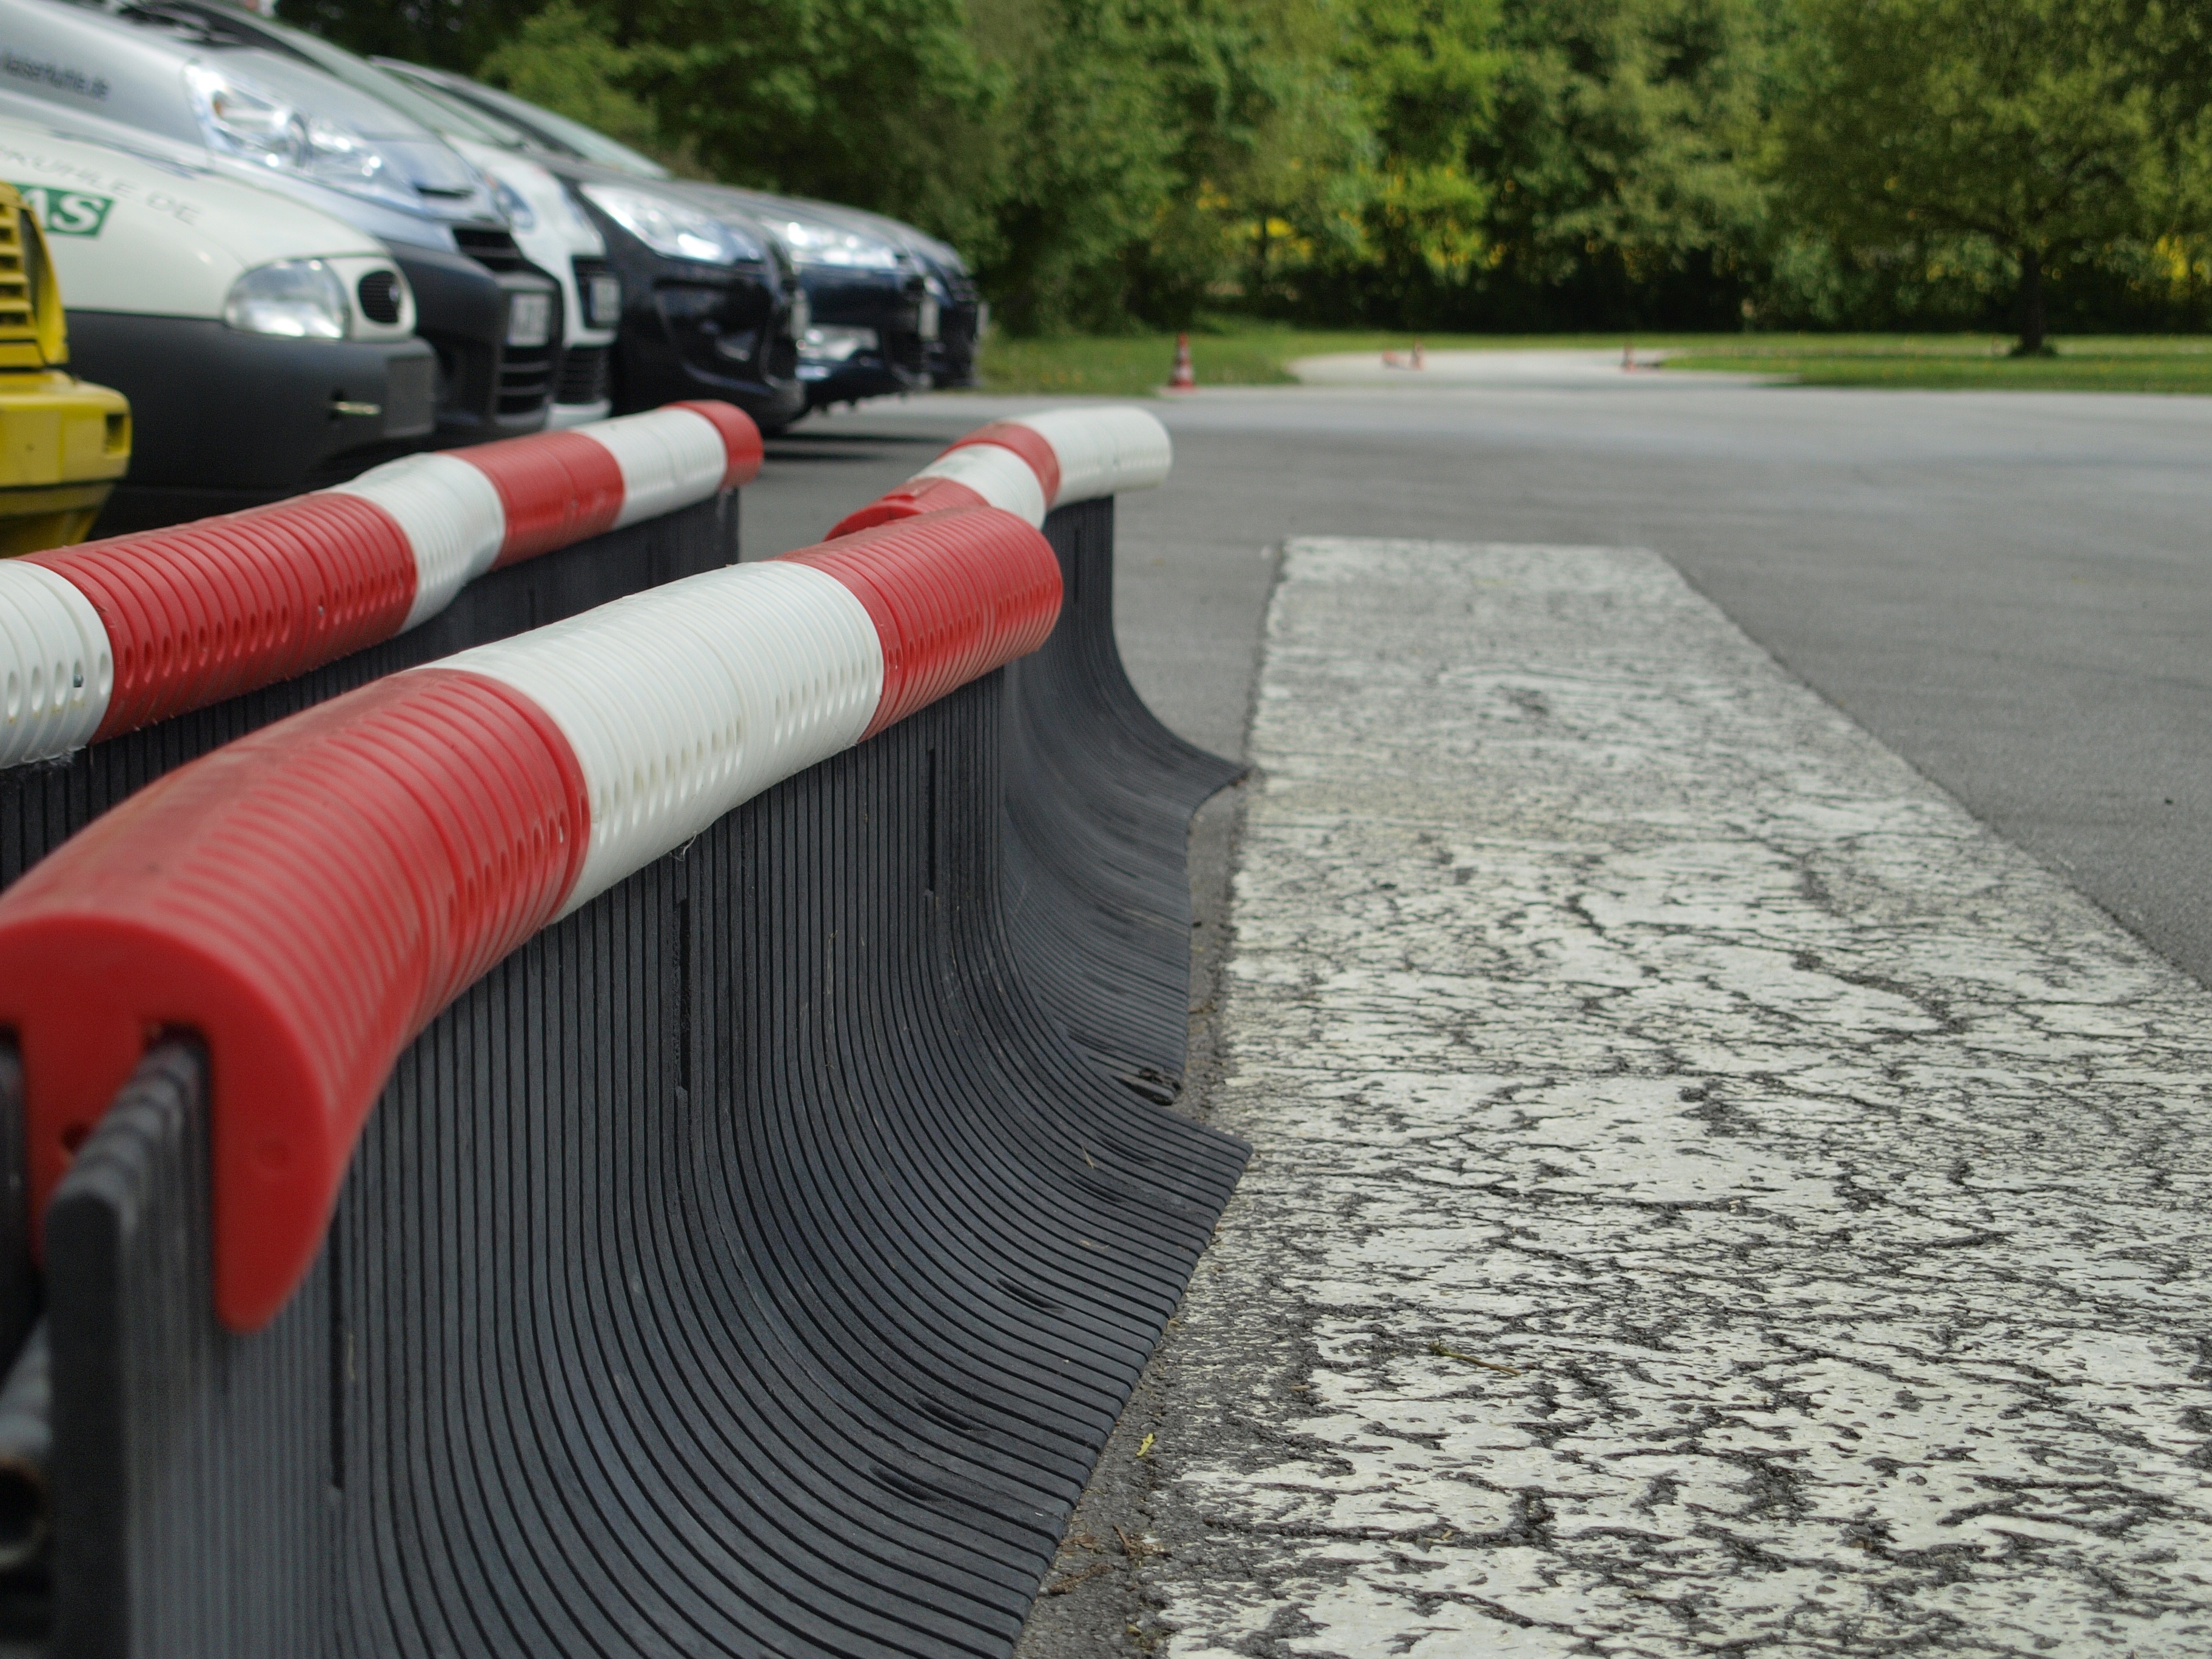
road, white, sport, car, wheel, asphalt, red, vehicle, auto, lane, tire, sports car, power, infrastructure, rim, racing, ps, race track, fast, limit, flooring, racing car, road surface, guard rail, automotive exterior